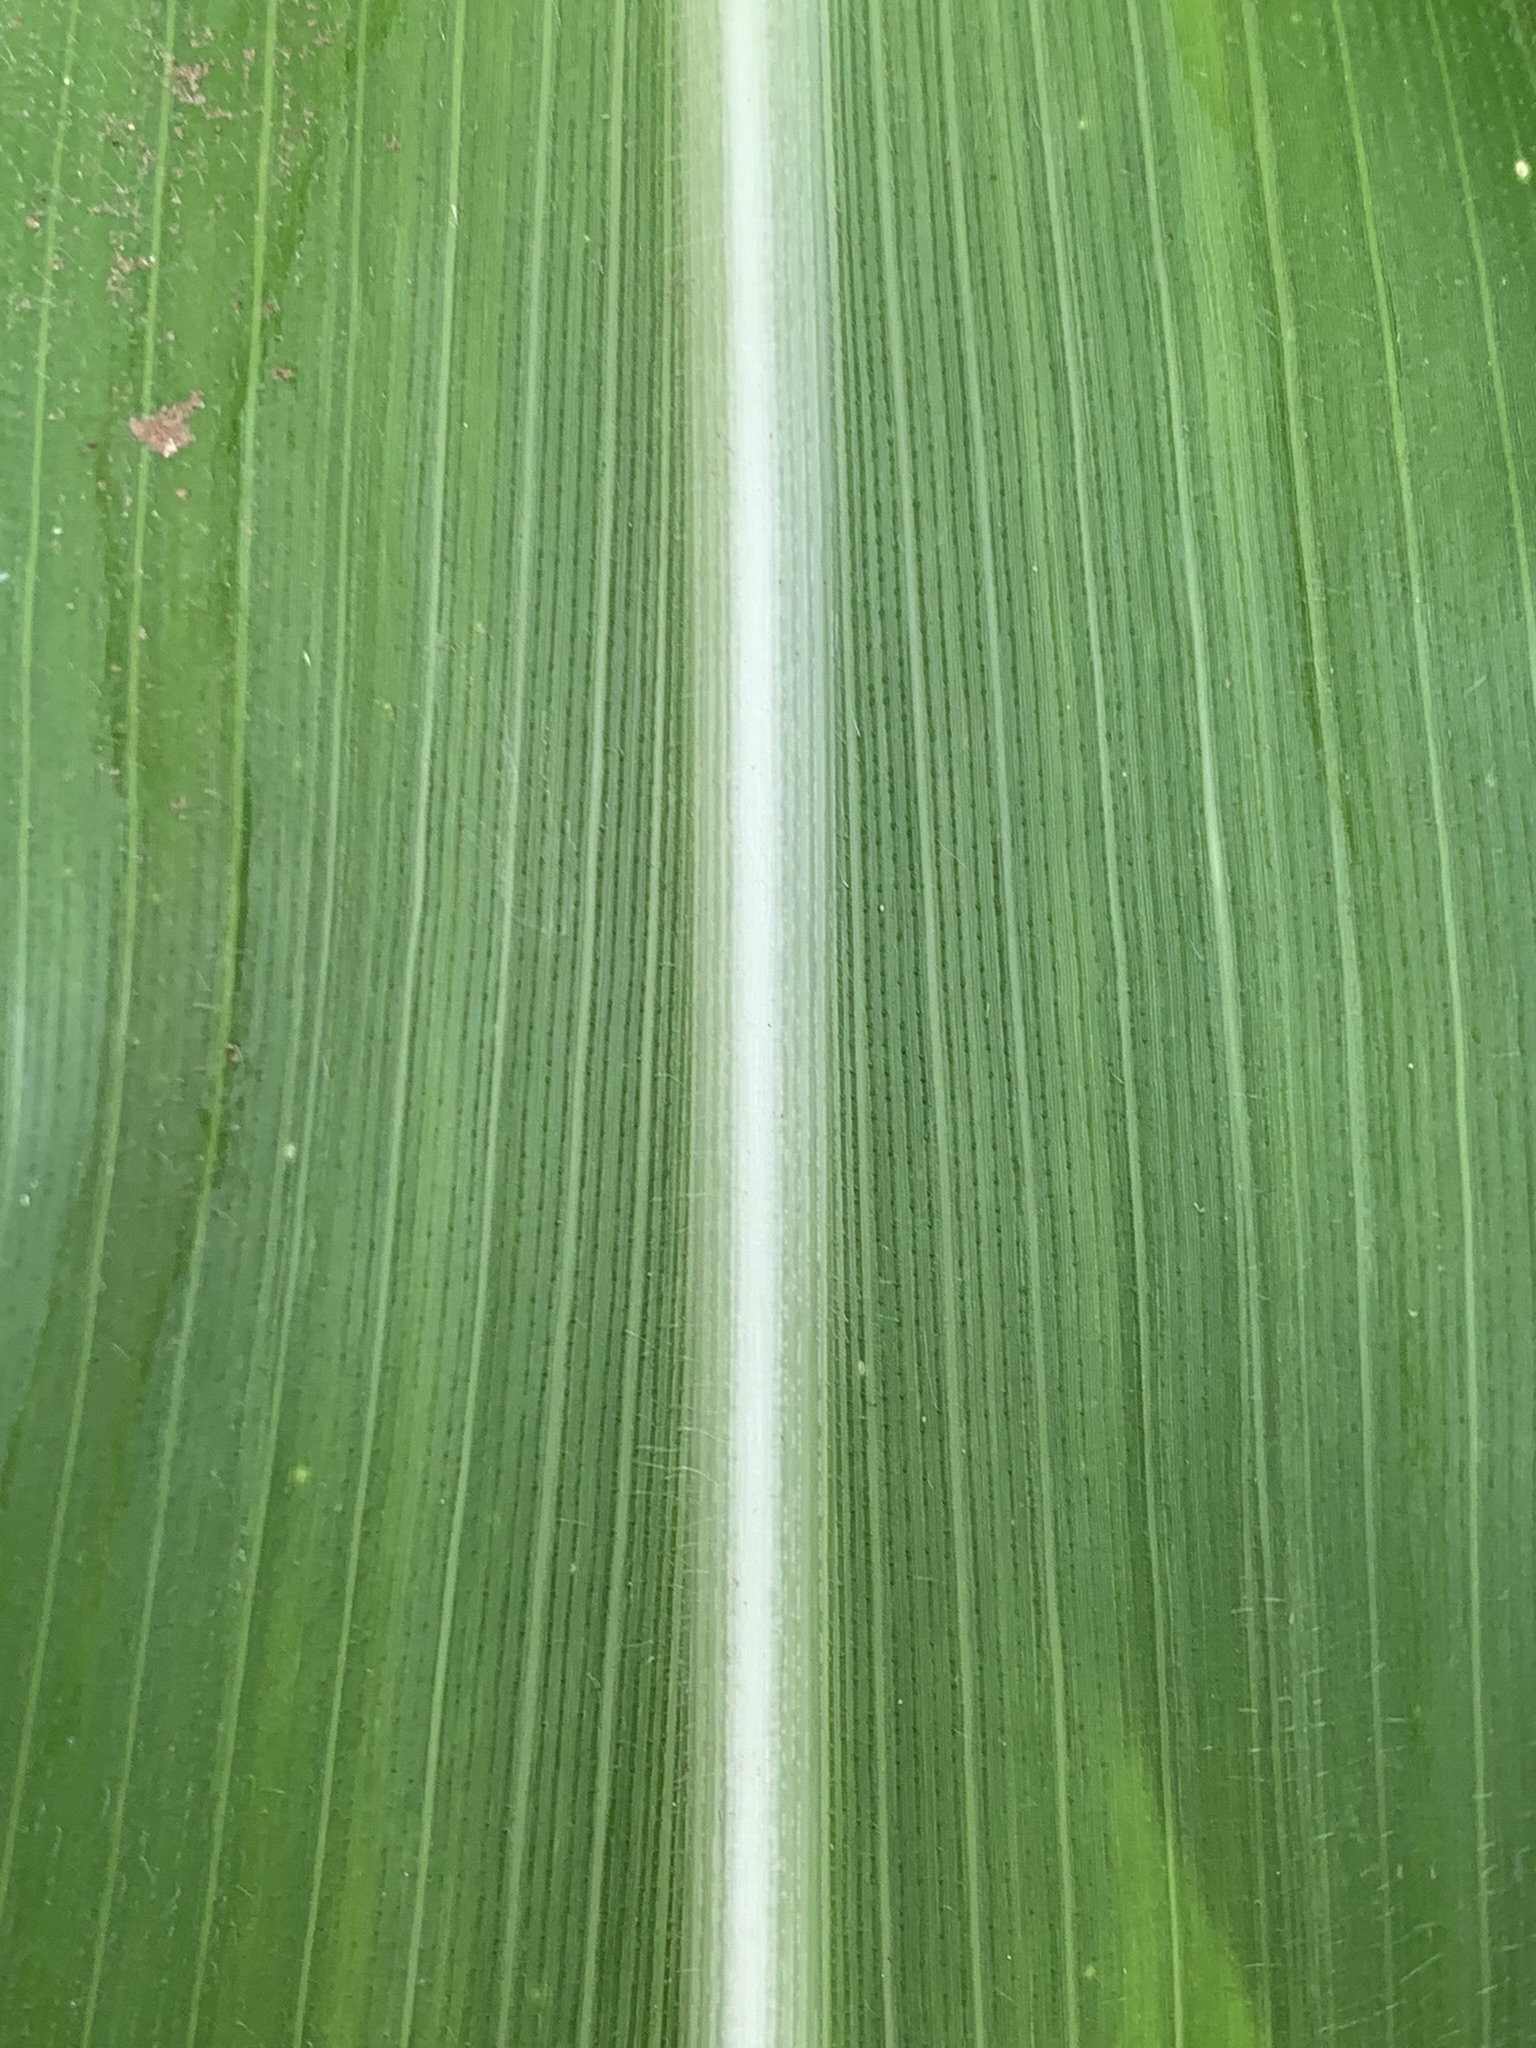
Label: Healthy